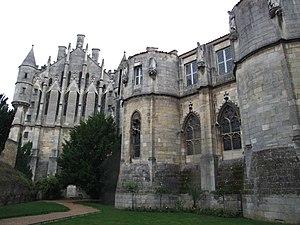
Palais de Justice, Poitiers, Poitou-Charentes, FRANCE
L'architecture gothique est un style architectural d'origine française qui s'est développé à partir de la seconde partie du Moyen Âge en Europe occidentale. Elle apparaît en Île-de-France et en Haute-Picardie au XIIᵉ siècle. Elle se diffuse rapidement au nord puis au sud de la Loire et en Europe jusqu'au milieu du XVIᵉ siècle et même jusqu'au XVIIᵉ siècle dans certains pays. L'esthétique gothique et ses techniques se perpétuent dans l'architecture française au-delà du XVIᵉ siècle, en pleine période classique, dans certains détails et modes de constructions. Enfin, un véritable renouveau apparaît avec la vague de l'historicisme du XIXᵉ siècle jusqu'au début du XXᵉ siècle. Le style a alors été qualifié de néo-gothique.
Ce tableau présente la liste de tous les monuments historiques classés ou inscrits dans la ville de Poitiers, Vienne, en France.
Cet article recense les monuments historiques français classés en 1957.